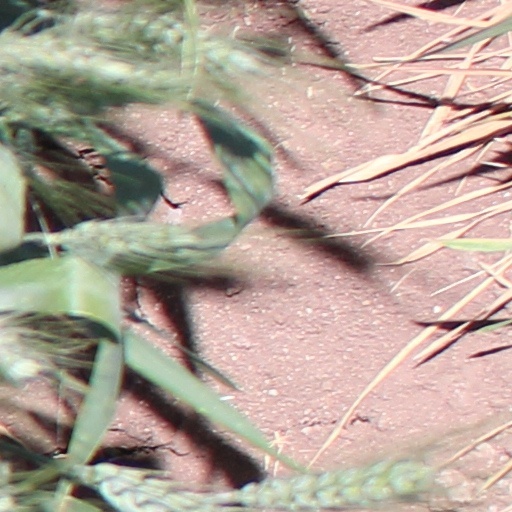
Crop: wheat